Tvilum Priory

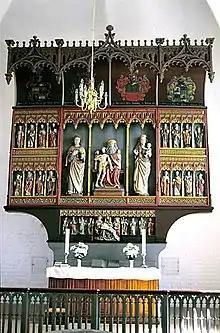
The altarpiece in Tvilum church

The Reformation in Denmark swept Catholic teaching and practice aside as early as 1527, but these far-reaching changes did not reach the isolated hinterlands where Tvilum lay until some time in 1536, when the crown seized all monastic houses and property in Denmark. Tradition says that the Augustinian canons, who were ordained priests, then became Lutheran pastors. All of the monastery holdings were eventually transferred to Skanderborg Castle, which used the farm income to support the expansion and operations of the castle. The monastic buildings were demolished relatively quickly, but (the priory church) survived because it was the parish church in a very small town. The pre-Reformation crucifix from the monastery was preserved, as was the fine altarpiece carved in the late 15th century.